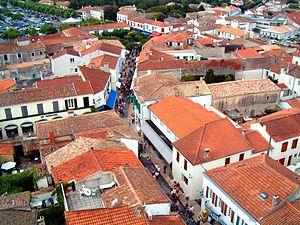
Le centre piétonnier de Saint-Pierre d'Oléron depuis le clocher de l'église.
Saint-Pierre-d’Oléron est une commune du sud-ouest de la France, située dans le département de la Charente-Maritime. Ses habitants sont appelés les Saint-Pierrais et les Saint-Pierraises.
L’île d’Oléron est située dans le golfe de Gascogne, en région Nouvelle-Aquitaine, au large des côtes de la Charente-Maritime dont elle fait partie, à 1,5 km de la pointe Espagnole et à 14,5 km au nord de l'estuaire de la Gironde. Avec les îles de Ré, d'Aix, Madame et Nôle, elle fait partie de l'archipel charentais ; elle est séparée de la presqu'île de Marennes par le coureau d'Oléron, au nord, et de la presqu'île d'Arvert par le pertuis de Maumusson, au sud.